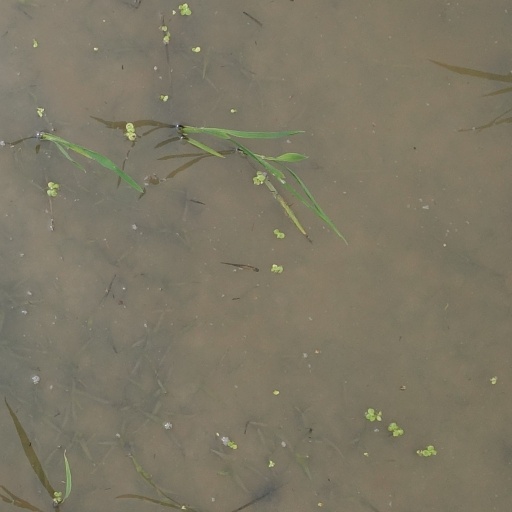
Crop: rice